Division of Fremantle

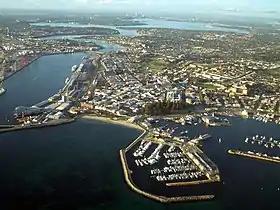
The city of Fremantle, the division's namesake

The division was created at Federation in 1900 and was one of the original 65 divisions contested at the first federal election. It is named for the city of Fremantle, which in turn is named for Captain Charles Fremantle, captain of HMS "Challenger", who took formal possession of the west coast of New Holland in the name of His Majesty the King. This action cleared the way for the arrival of Captain James Stirling and the first party of Swan River Colony settlers a few weeks later.